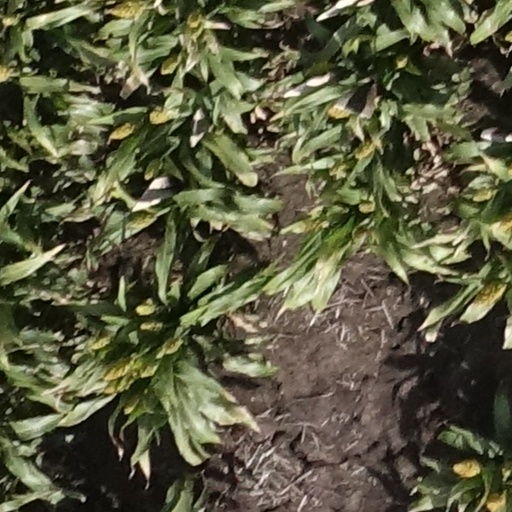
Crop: sorghum